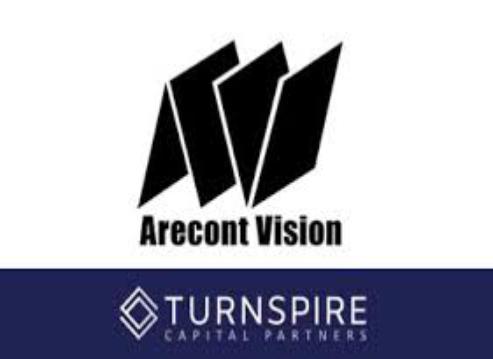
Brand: Arecont Vision
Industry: Electronic